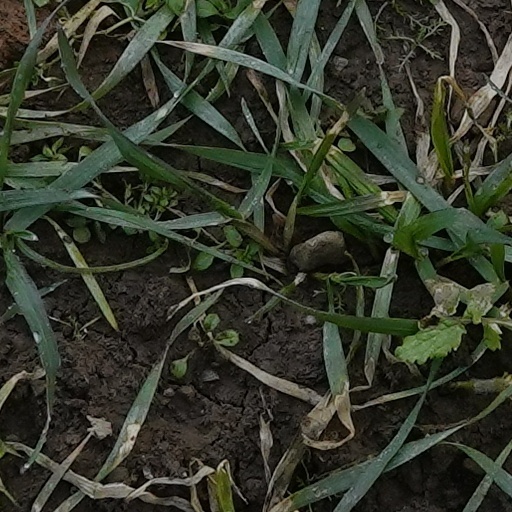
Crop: wheat